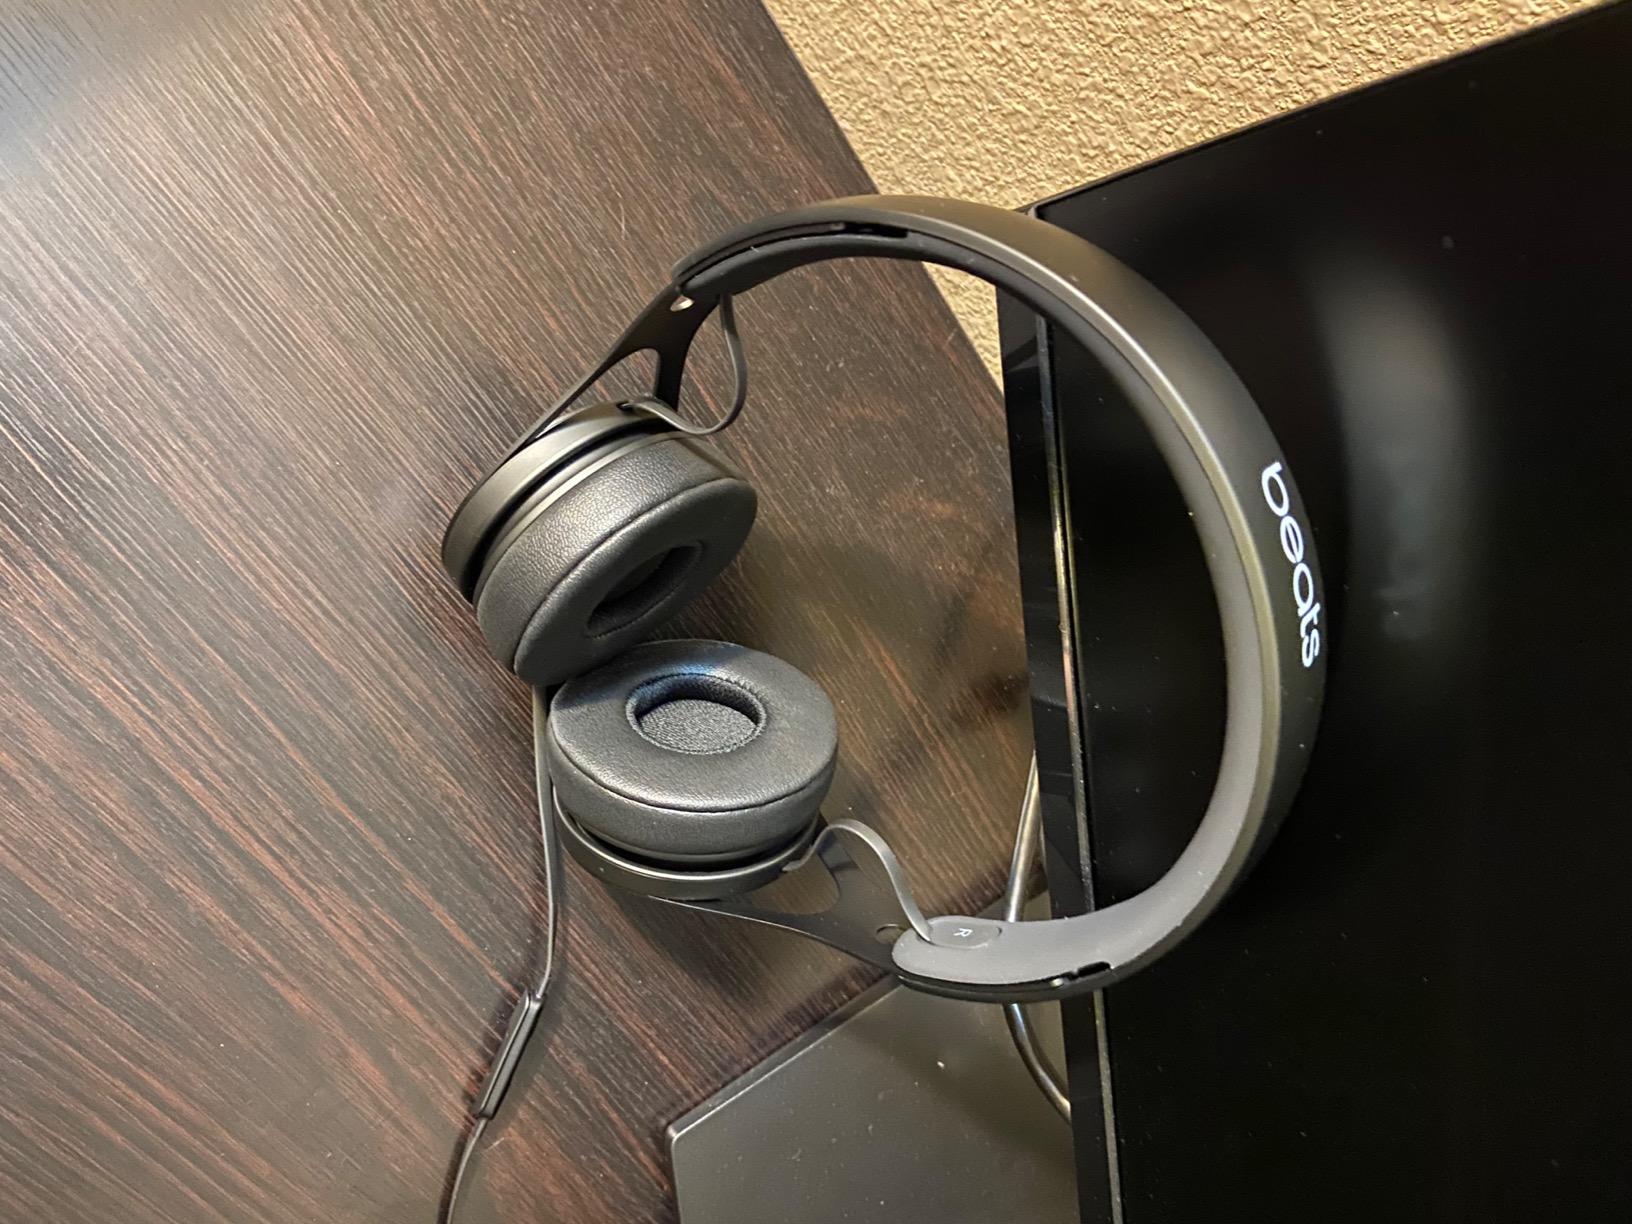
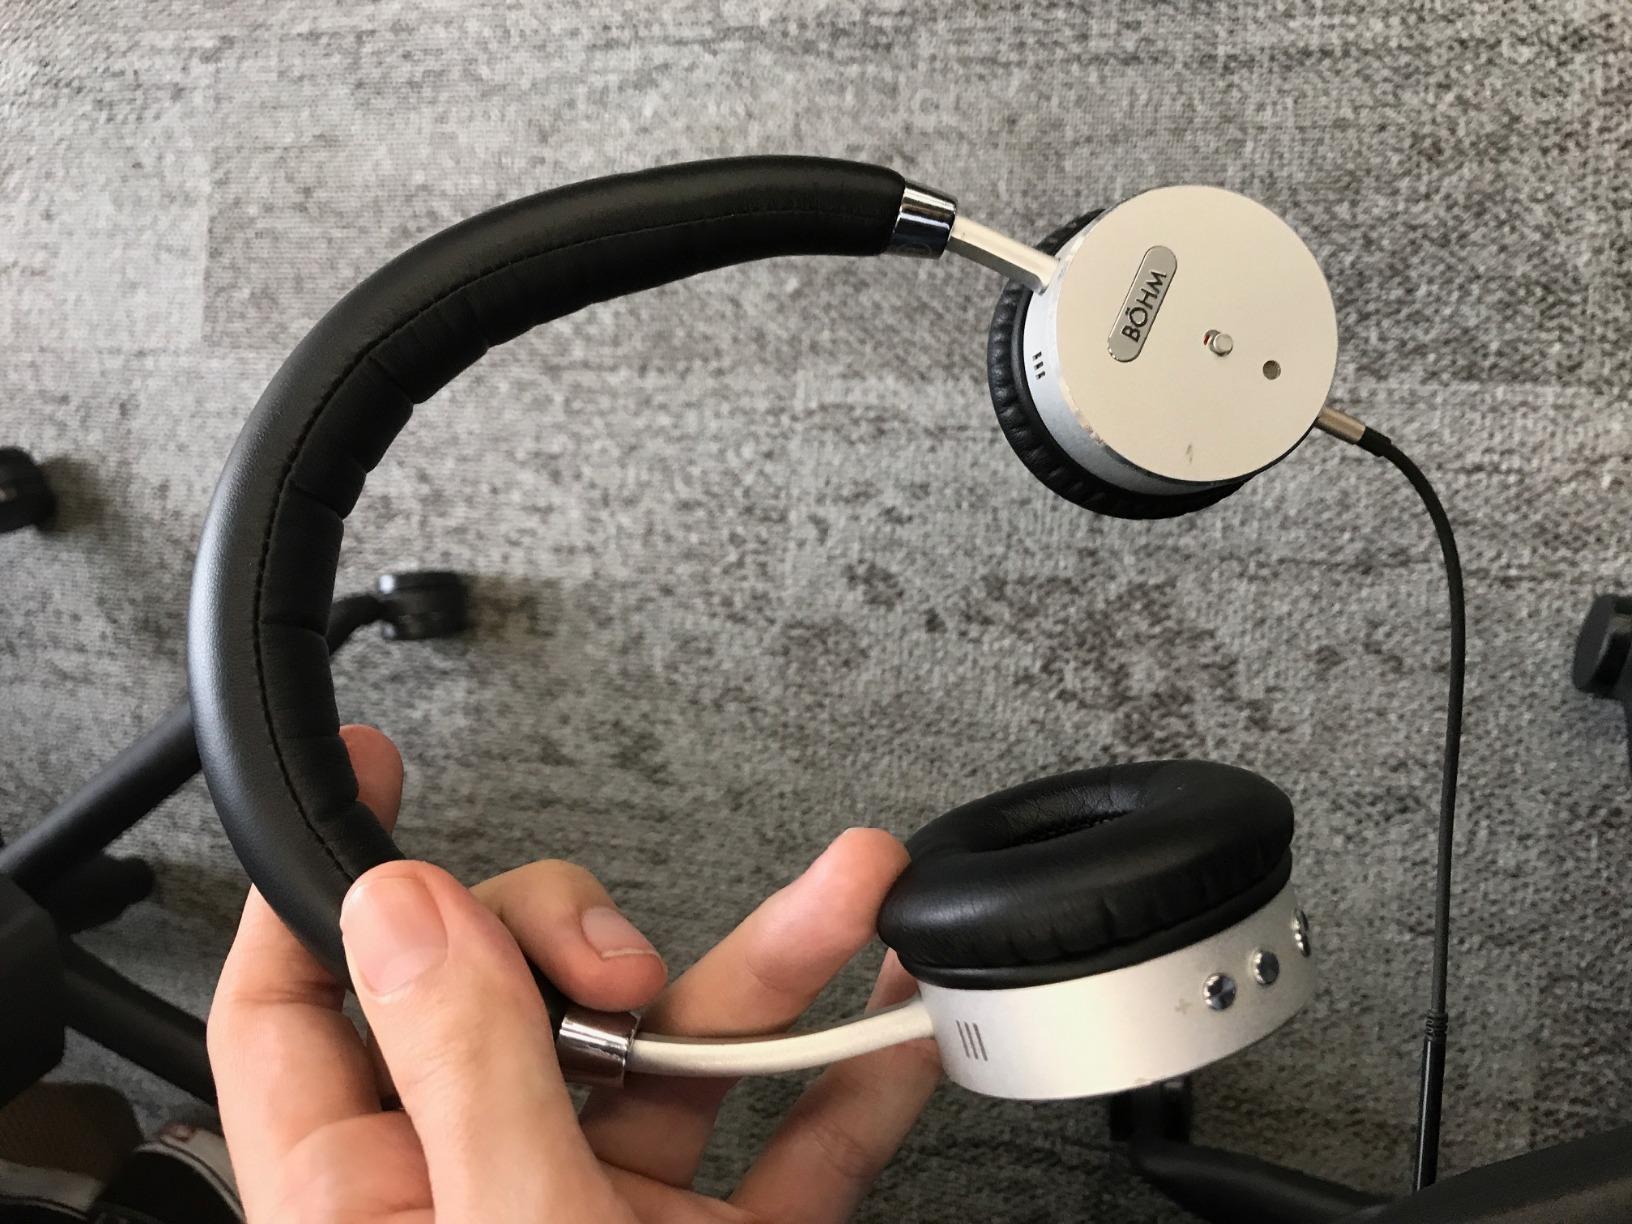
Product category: headphones
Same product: no